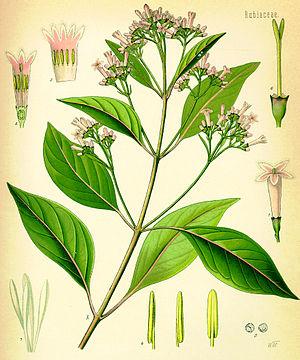
Planche botanique n° I-79 III de l'""Atlas des Plantes médicinales de Köhler en images réalistes avec brèves notes explicatives"" consacrée au quinquina.